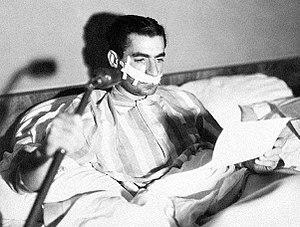
Mohammad Reza Chah Pahlavi ou Muhammad Rizā Shāh Pahlevi dit Aryamehr, né le 26 octobre 1919 à Téhéran et mort le 27 juillet 1980 au Caire, était le second et dernier monarque de la dynastie Pahlavi de la monarchie iranienne. Dernier chah d'Iran, il régne du 16 septembre 1941 au 11 février 1979. Contraint à l'exil le 16 janvier 1979, Mohammad Reza Pahlavi est remplacé par un conseil royal et renversé par la Révolution iranienne, mais n'abdique jamais officiellement. Il succéde à son père, Reza Chah, lorsque ce dernier, jugé trop proche de l'Allemagne nazie, est contraint d'abdiquer en septembre 1941 lors de l'invasion anglo-soviétique de l'Iran. Au lendemain de la Seconde Guerre mondiale, le jeune chah est confronté aux tentatives sécessionnistes dans les provinces du nord-est lors de la crise irano-soviétique et aux rébellions tribales dans le sud du pays. Mohammad Reza Pahlavi se rapproche par la suite des États-Unis et entretient des liens très étroits avec la Maison-Blanche, en particulier avec les présidents Dwight Eisenhower et Richard Nixon.